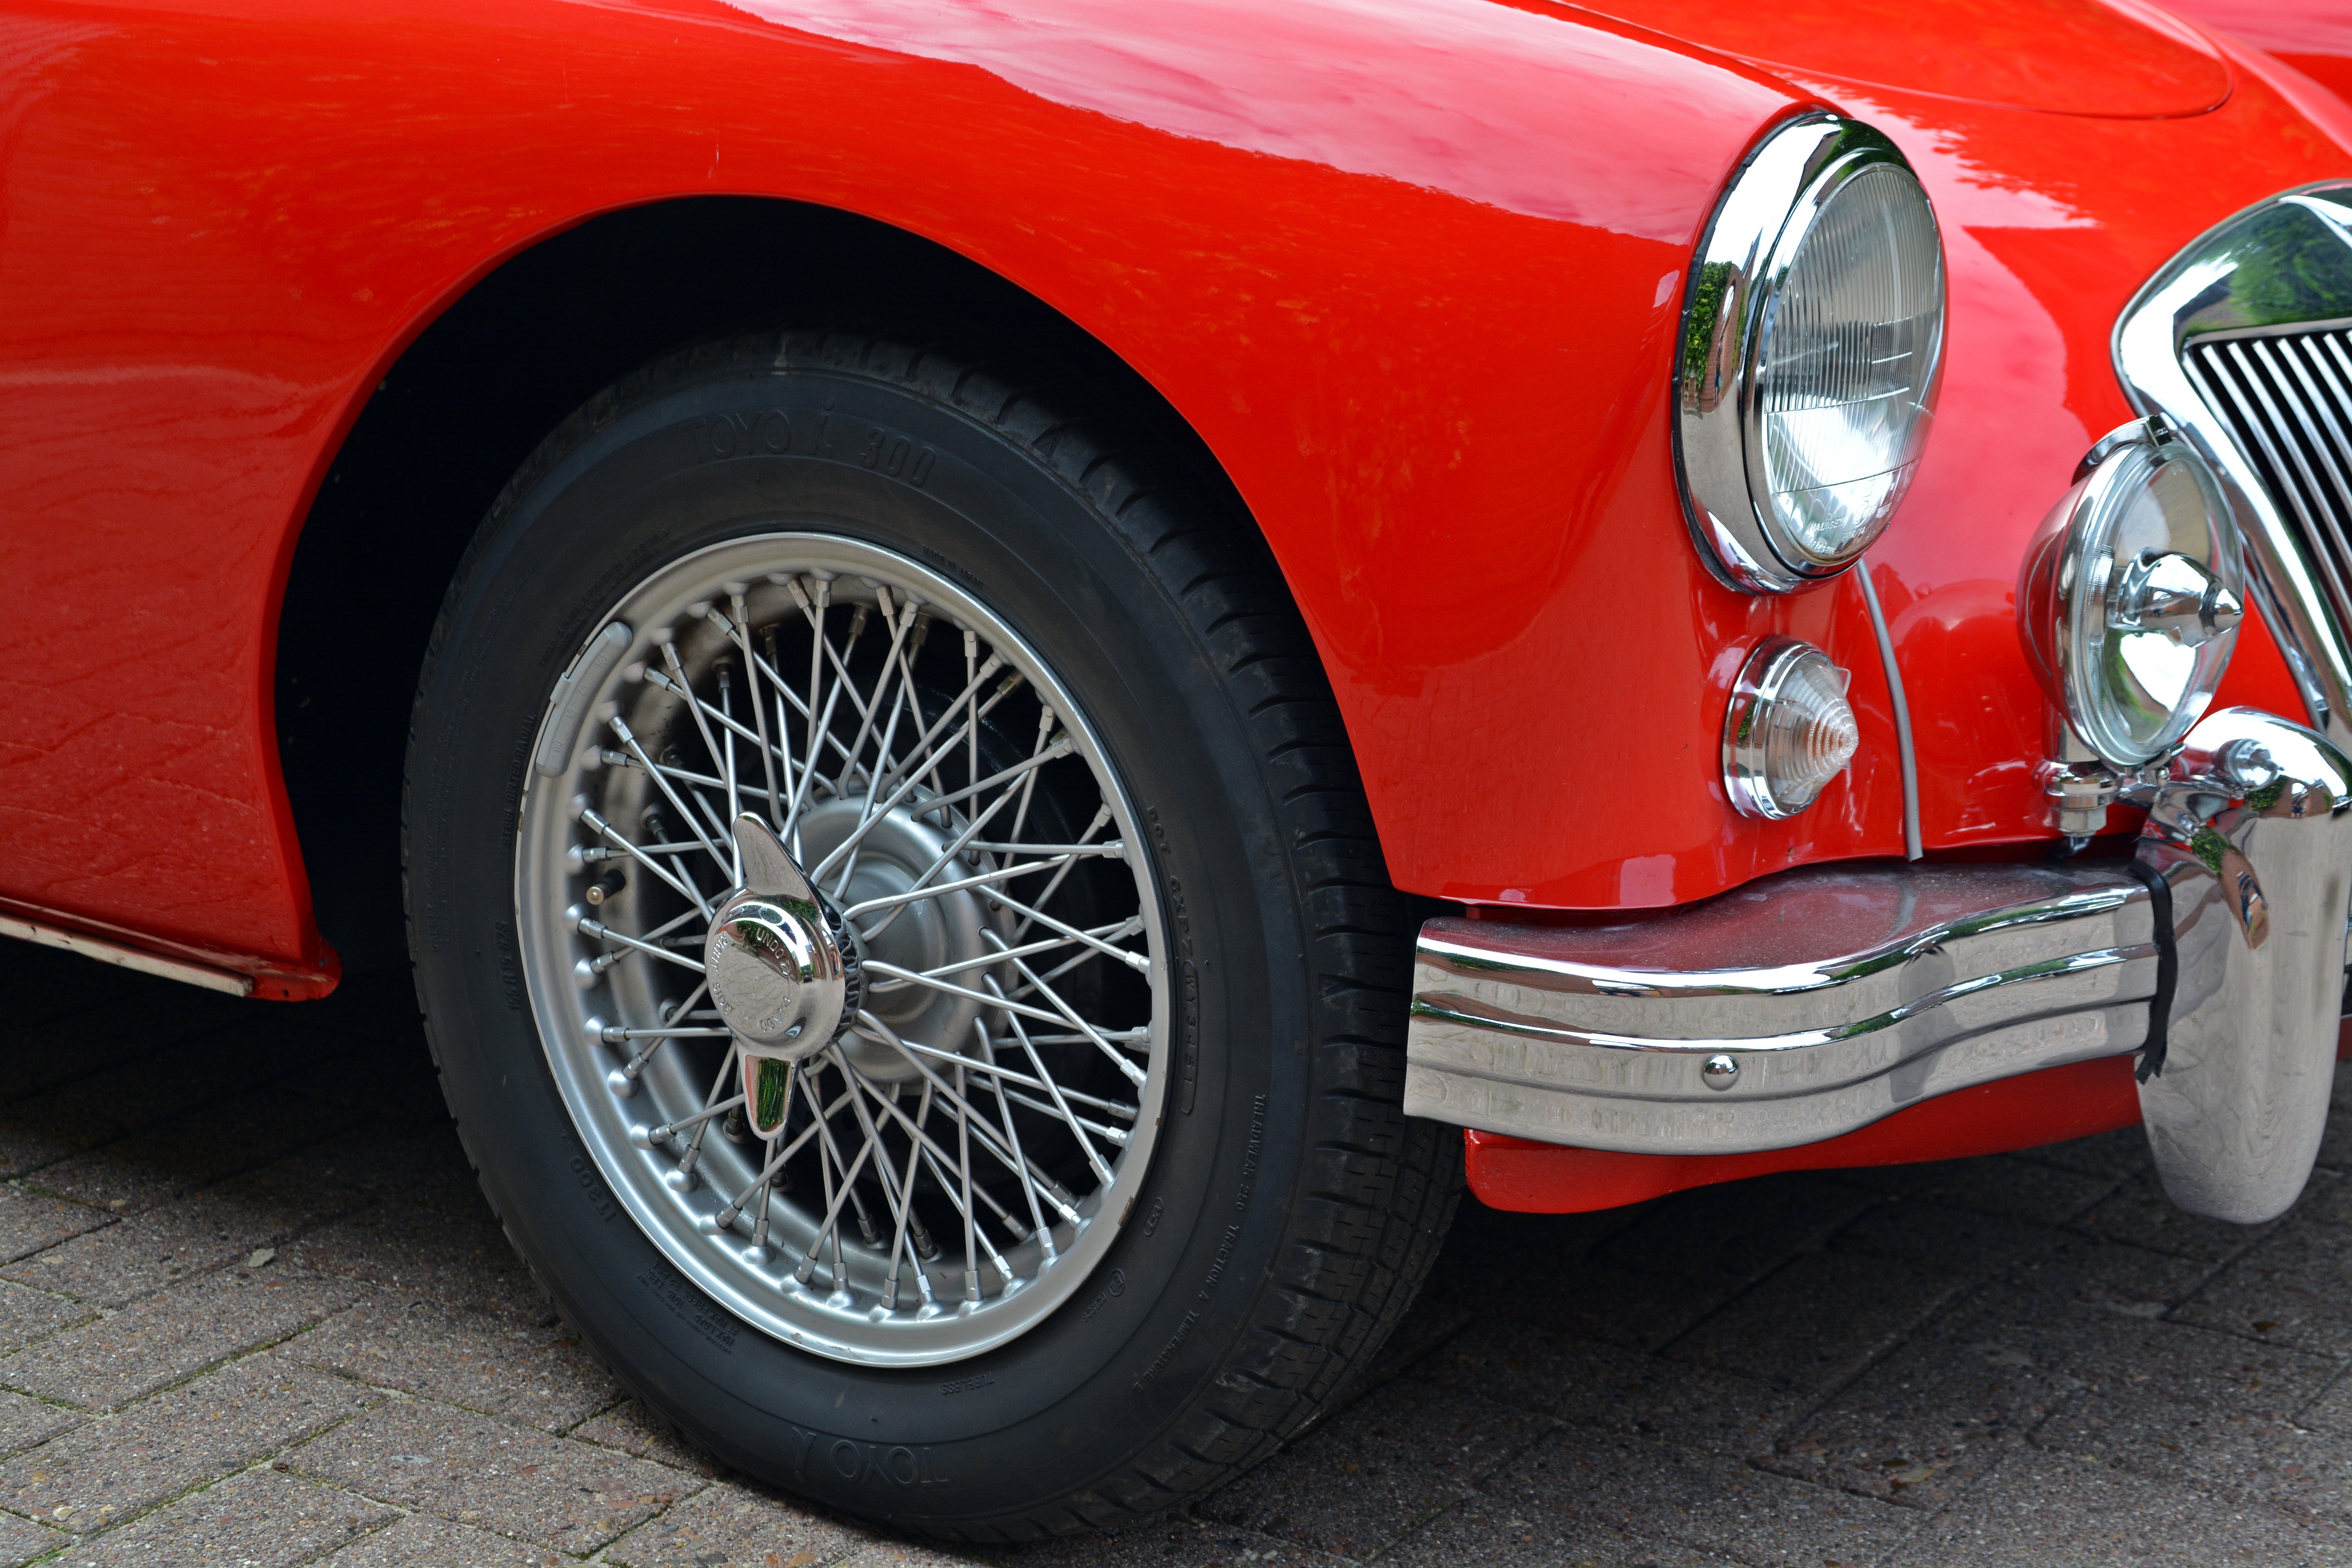
car, wheel, red, vehicle, classic car, automotive, sports car, vintage car, race car, supercar, oldtimer, nostalgic, classic, antique car, land vehicle, oldtimer mga, automobile make, automotive exterior, luxury vehicle, performance car, mg mga